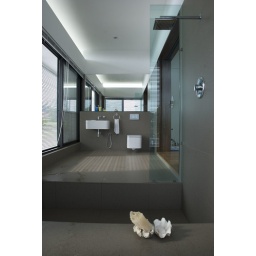
A sliding translucent screen divides the bedroom and bathroom. Photo by Mike Boon